Dave Cockrum

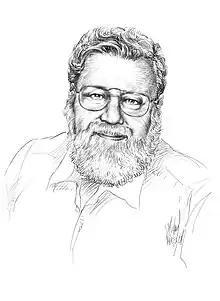
Dave Cockrum by Michael Netzer

David Emmett Cockrum (November 11, 1943 – November 26, 2006) was an American comics artist known for his co-creation of the new X-Men characters Nightcrawler, Storm, Colossus, and Mystique, as well as the antiheroine Black Cat. Cockrum was a prolific and inventive costume designer who updated the uniforms of the Legion of Super-Heroes and the X-Men in the 1970s and early 1980s.